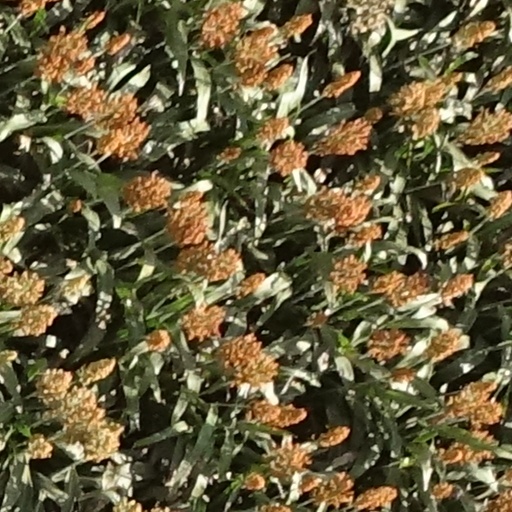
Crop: sorghum